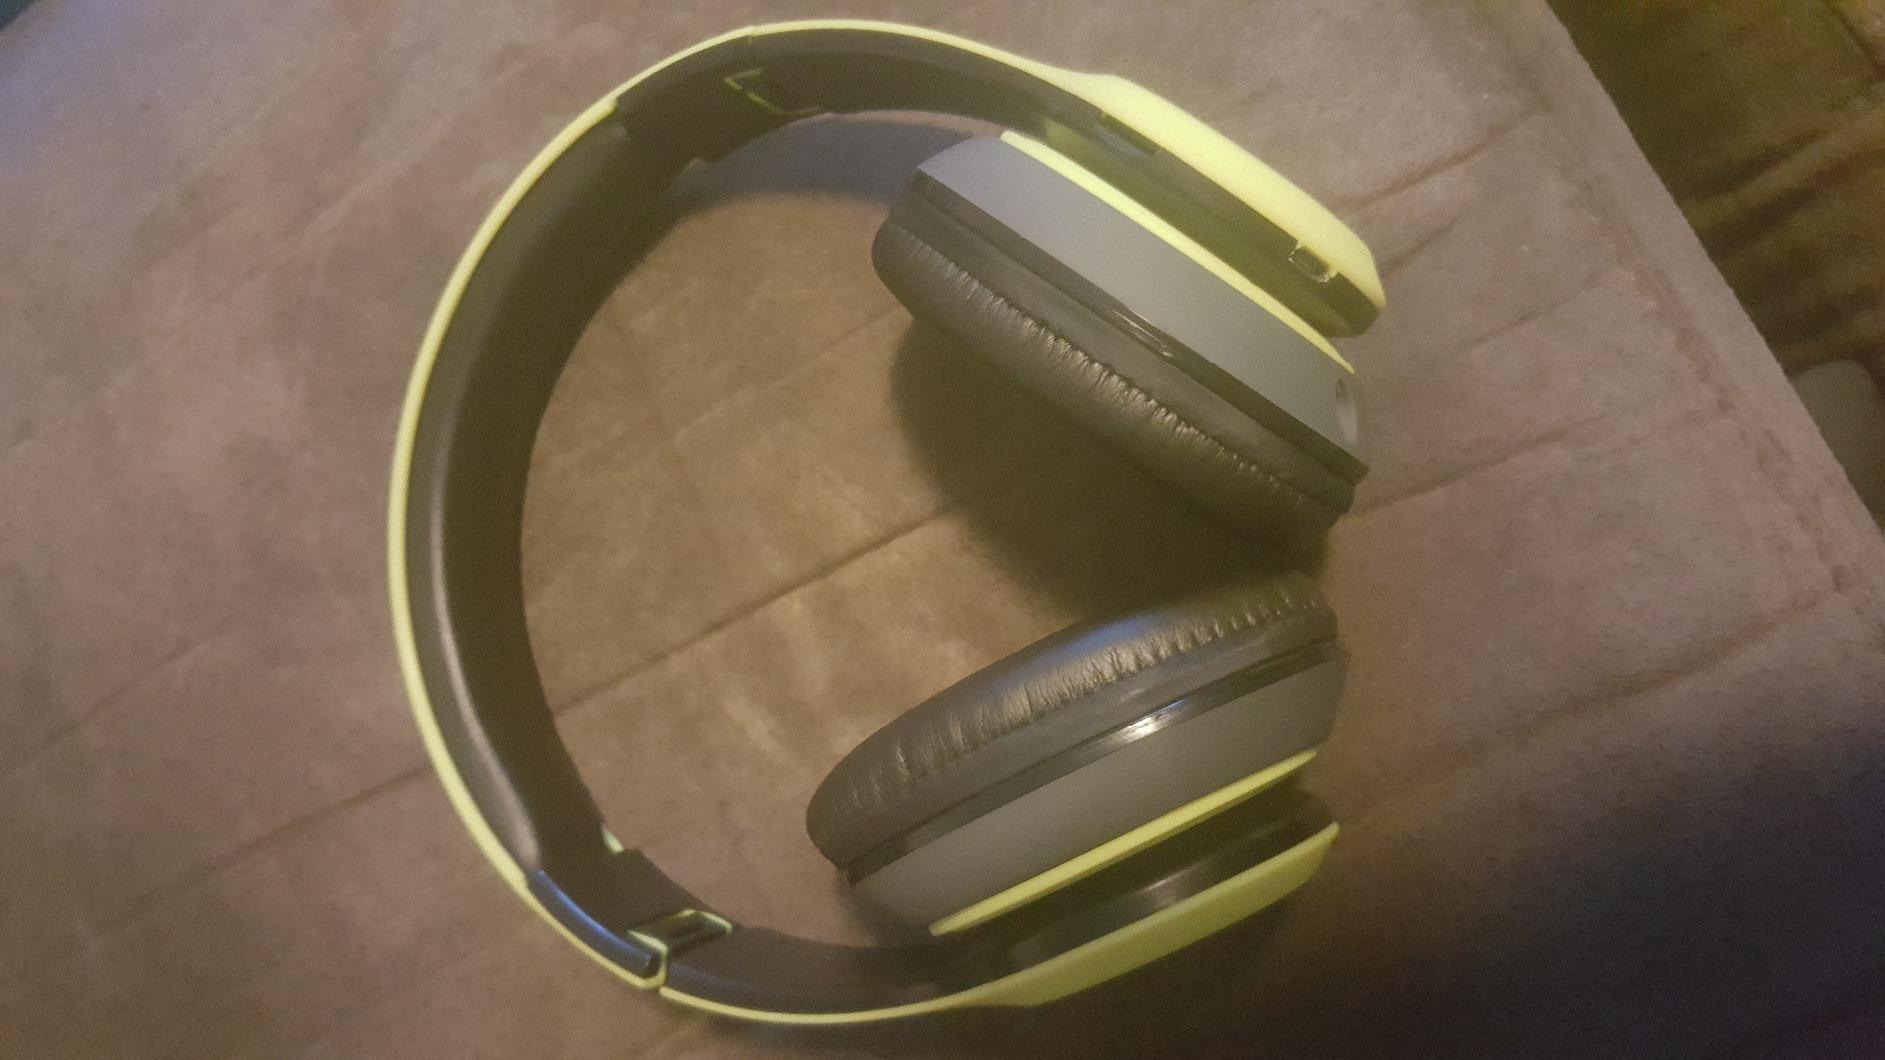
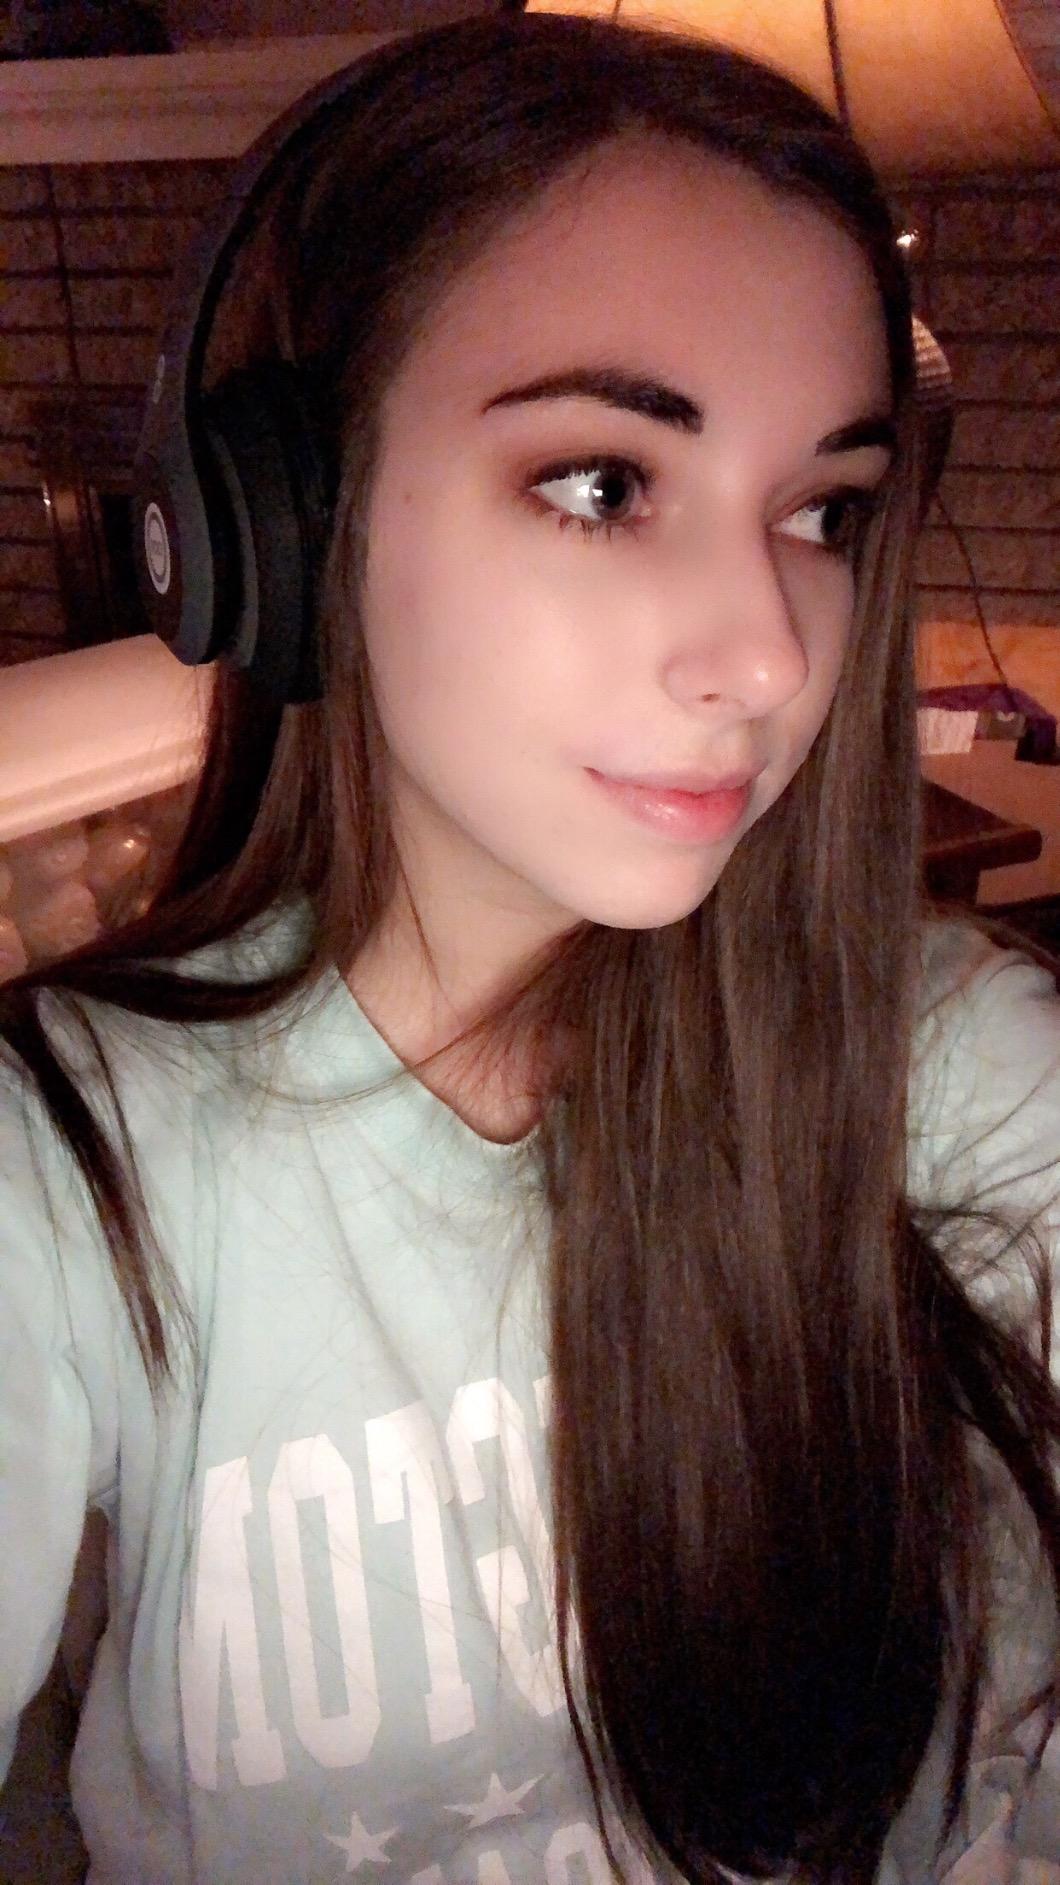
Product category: headphones
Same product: no